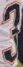
Number: 3